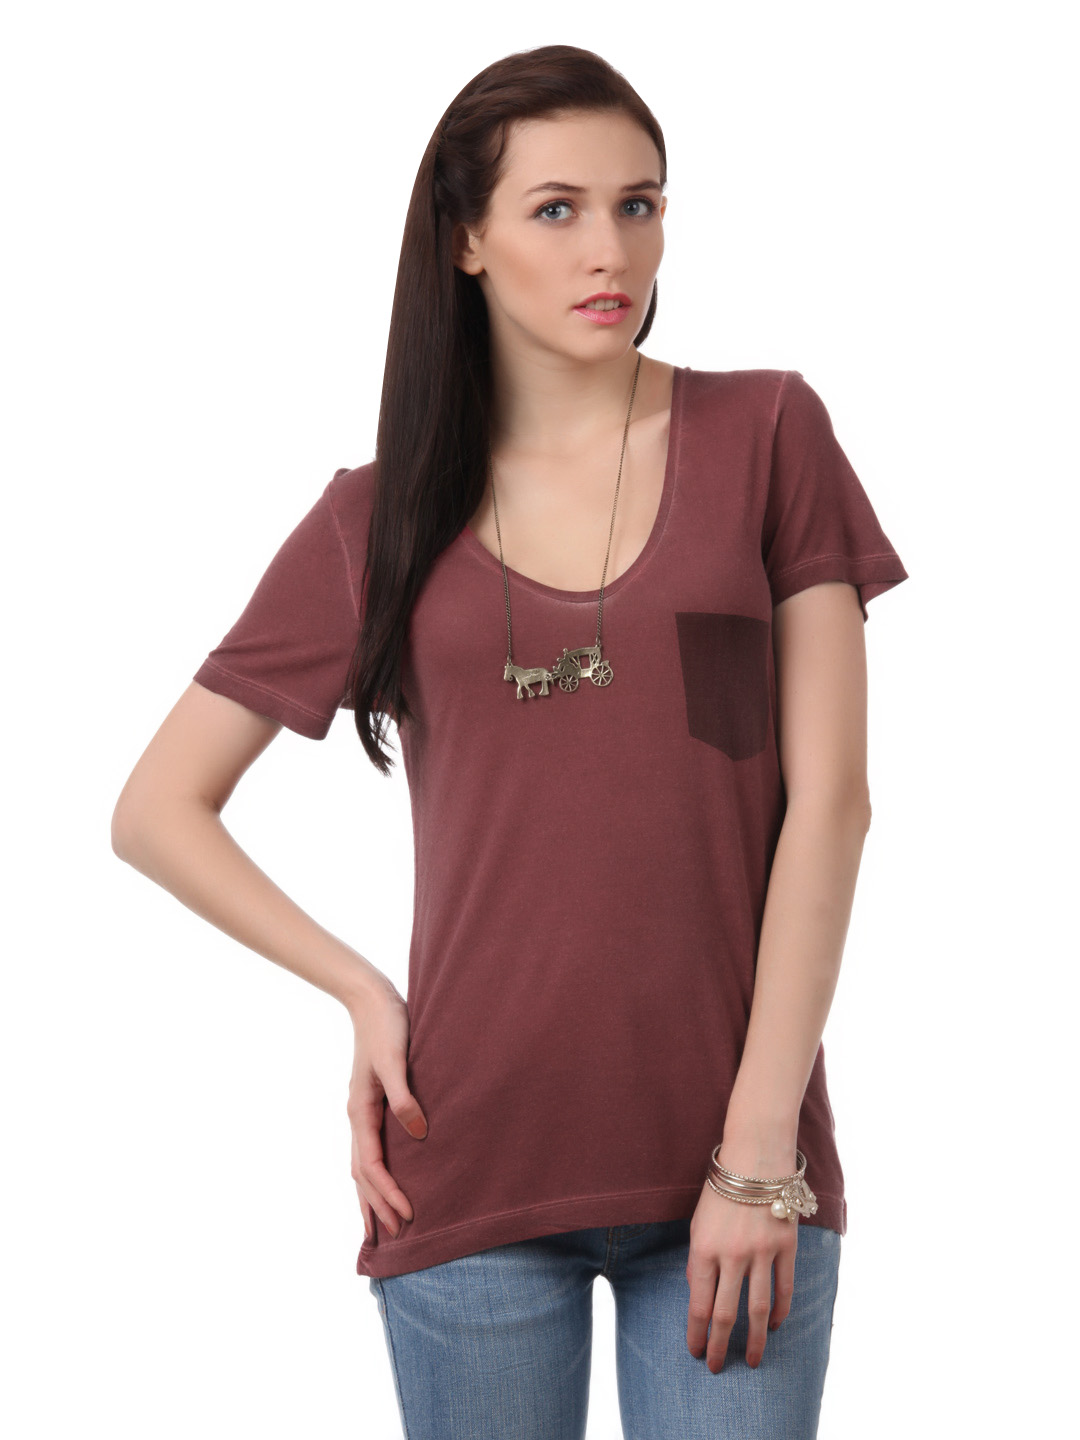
French Connection Women Rust Top
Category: Apparel / Topwear / Tops
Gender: Women
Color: Rust
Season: Summer 2012
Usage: Casual